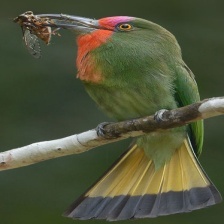
Species: RED BEARDED BEE EATER
Scientific name: NYCTYORNIS AMICTUS
ImageNet parent category: bee_eater